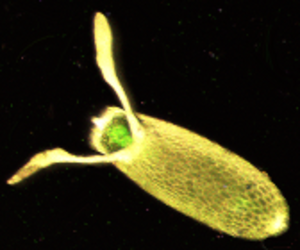
L'œuf de l'insecte est souvent orné de motifs très délicats, de couleurs diverses.